Islam at the Crossroads

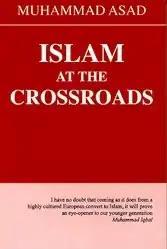

Islam at the Crossroads is a book written by Muhammad Asad. The book originally published in Delhi and Lahore in 1934, and was later reprinted by Dar Al-Andulas in 1982 with an additional note by the author.